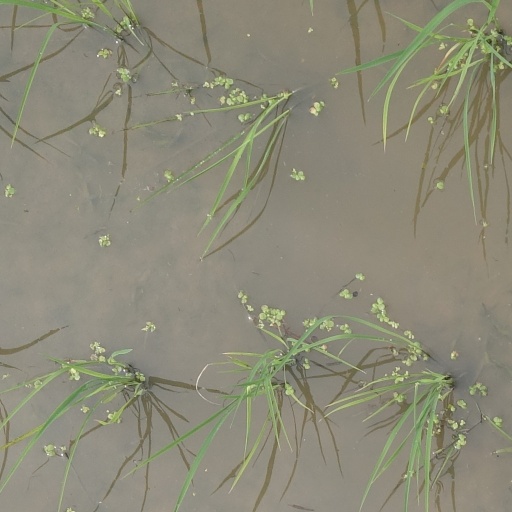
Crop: rice